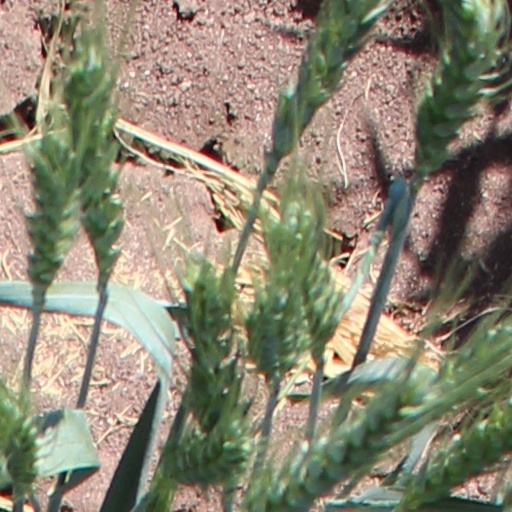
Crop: wheat